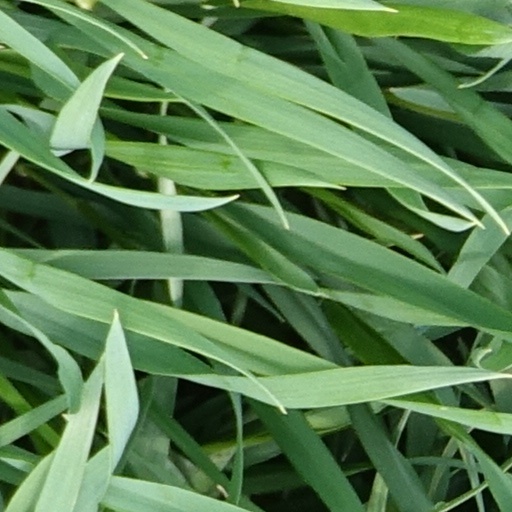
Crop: wheat